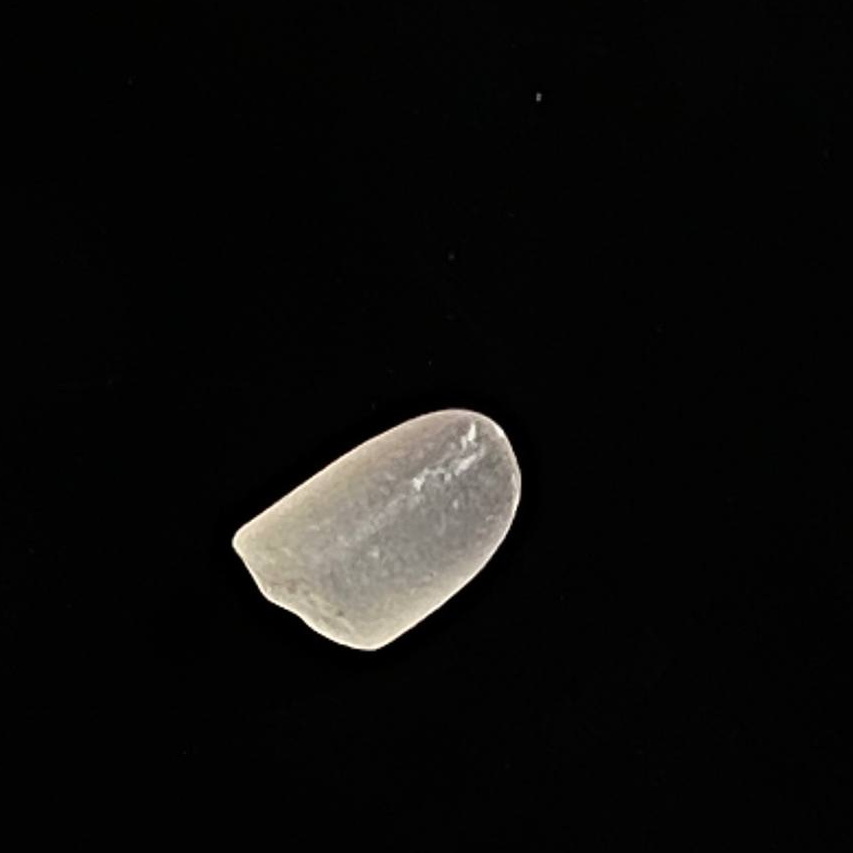
Rice variety: BR28